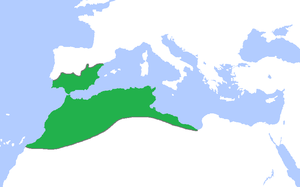
Afrikas historie / Fra 500 til 1800 / Nordafrika / Maghreb
Almohad-dynastiets største udbredelse, ca. 1200.
Afrikas historie begynder med kontinentets forhistorie og fremkomsten af de tidligste mennesker, Homo sapiens, i østlige Afrika og fortsætter ind i nutiden med en opsplitning i en mangfoldighed af politisk udviklede stater. En del tidlige beviser på landbrug i Afrika er dateret til 16.000 f.Kr., og metalfremstilling kendes fra omkring 4.000 f.Kr. Den dokumenterede historie af tidlig civilisation opstod i oldtidens Egypten og senere i Nubien, området Maghreb i nordvestlige Afrika, og Afrikas horn i østlige Afrika. I løbet af middelalderen spredte islam sig fra Arabien gennem regionen, krydsede Maghreb og Sahel. Et markant center for muslimsk kultur var Timbuktu. En del betydelige førkoloniale stater og samfund i Afrika var blandt andet Nokkulturen, Maliriget, Ashantiriget, kongedømmet Mapungubwe, kongeriget Sine, kongeriget Saloum, Baolriget, kongeriget Zimbabwe, Kongoriget, oldtidens Karthago, Numidien, Mauretanien, kongeriget Aksum, Ajuuraan-staten og Adal-sultanatet.